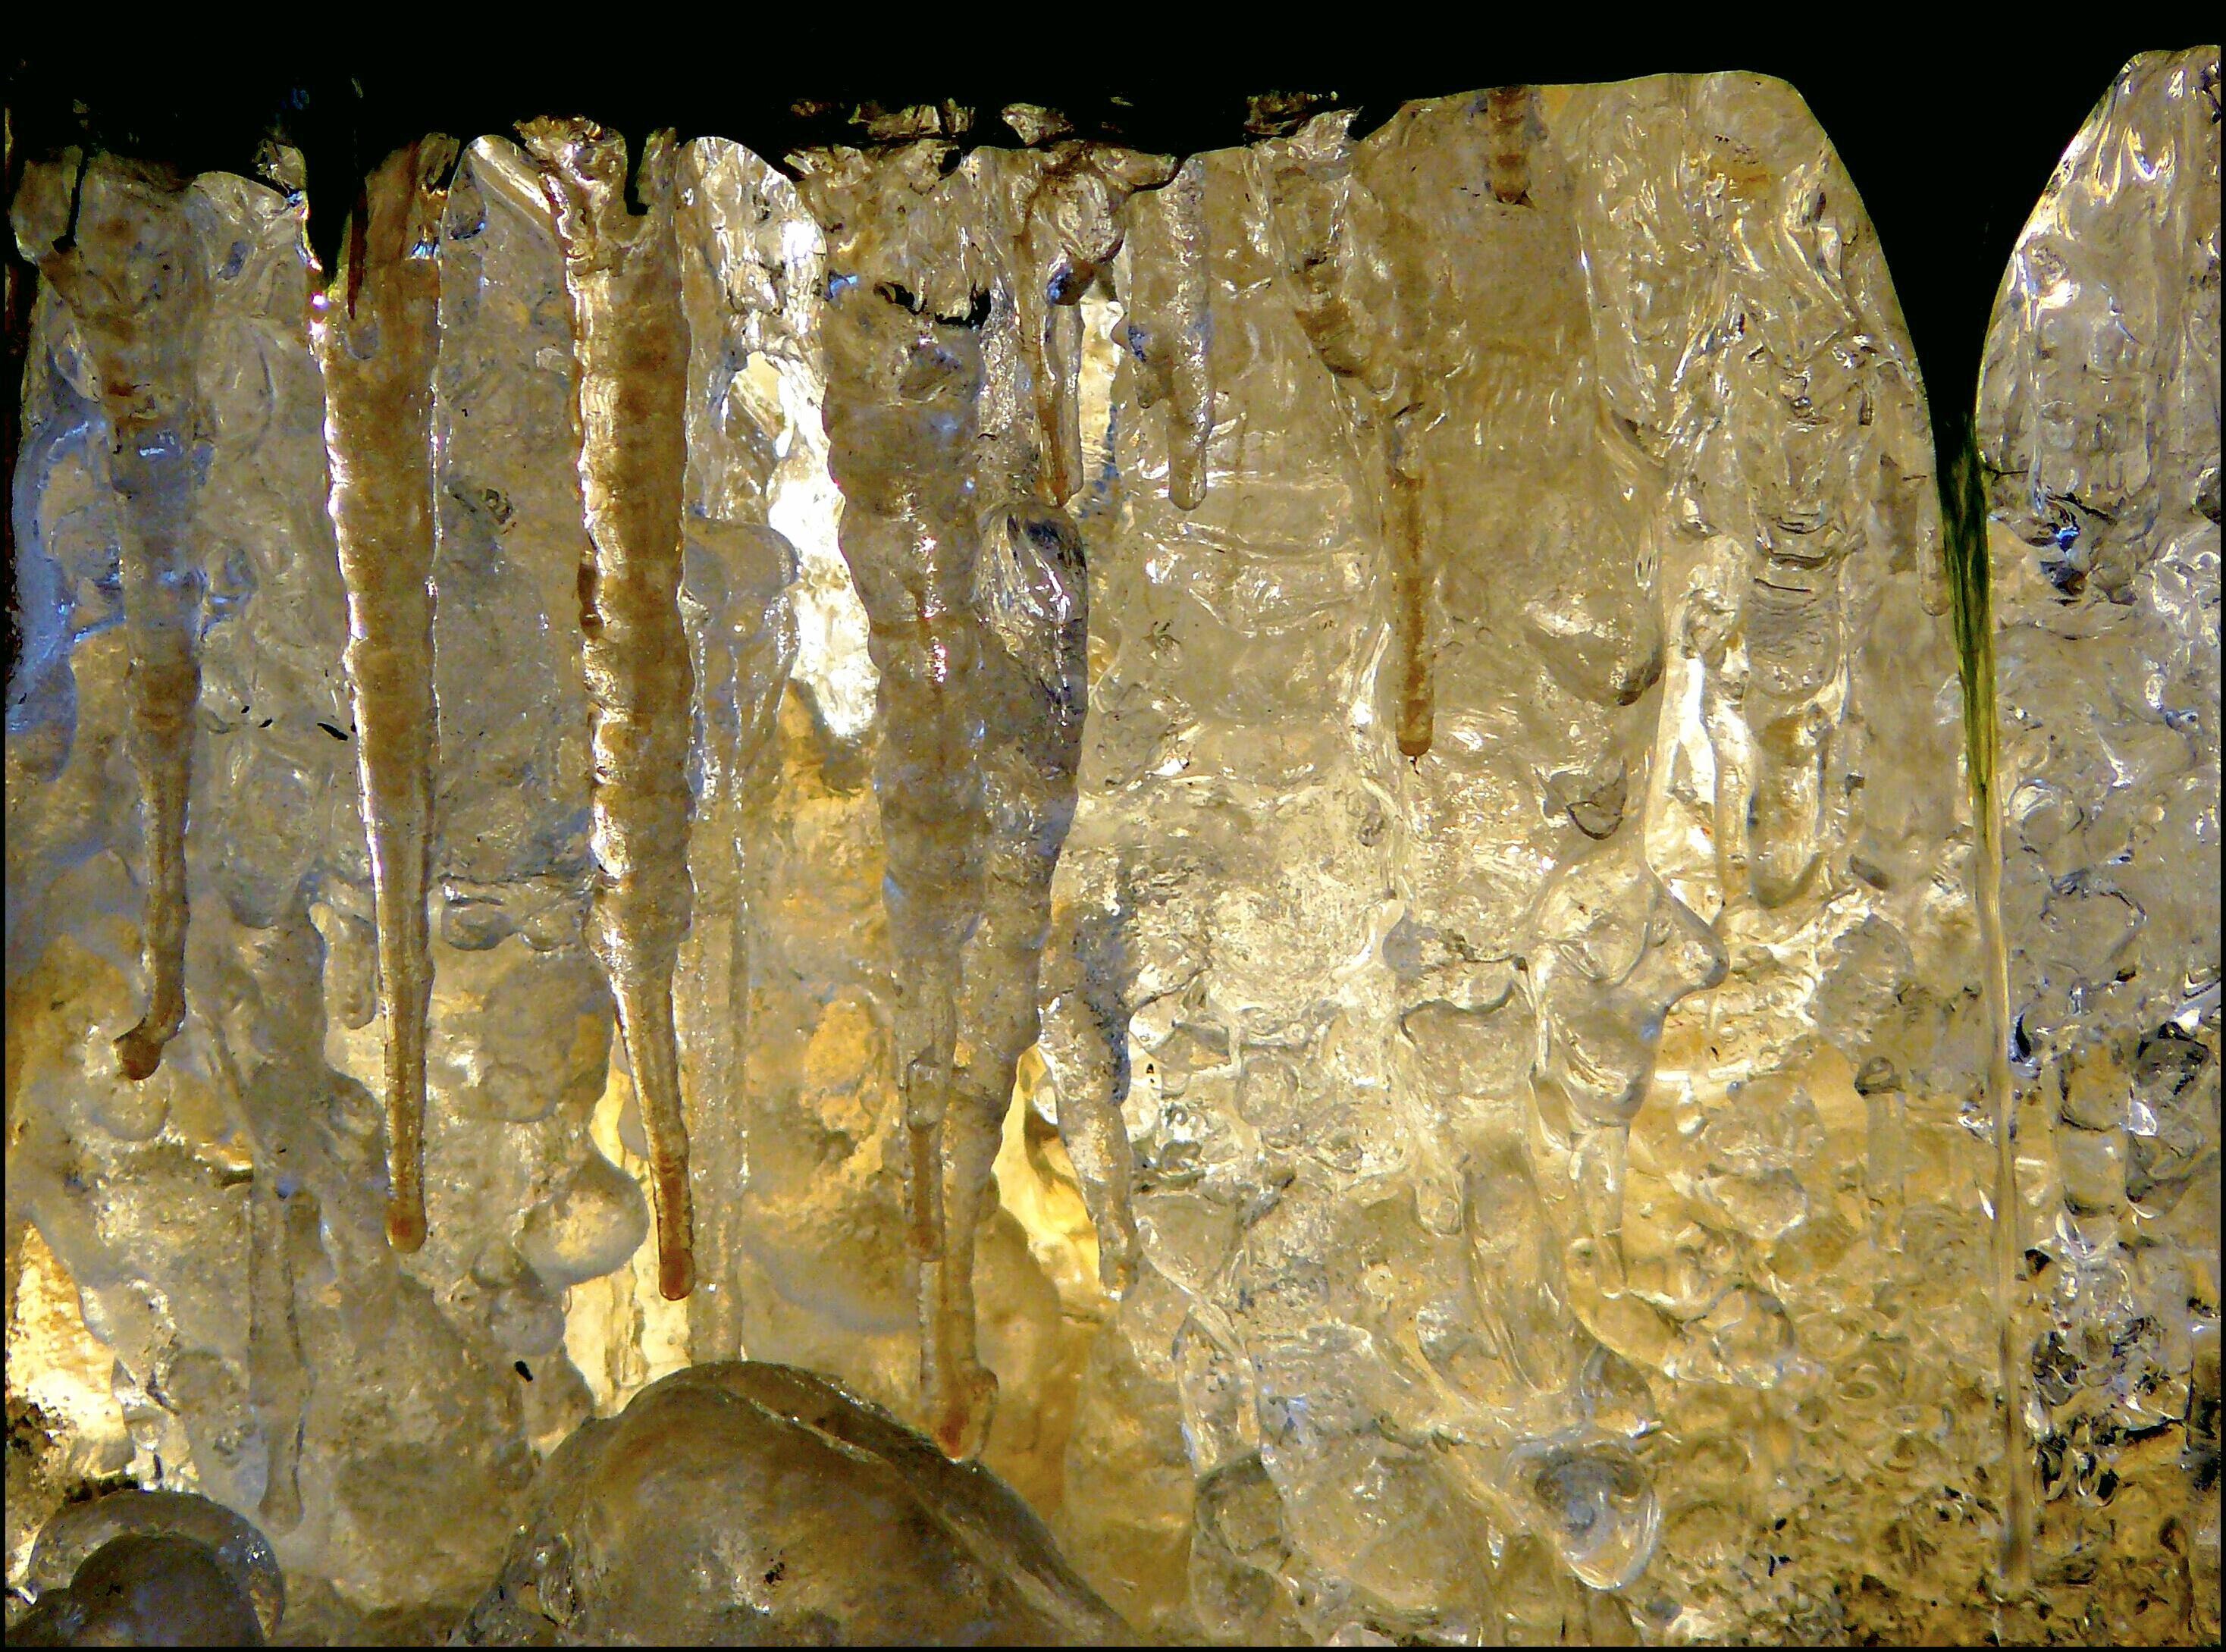
water, rock, cold, winter, frost, formation, ice, cave, freeze, frozen, material, ice crystal, lichtspiel, transparent, geology, translucent, iced, icy, icicle, frosty, wintry, stalagmite, stalactite, landform, ancient history, speleothem, eingeeist